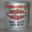
Label: can